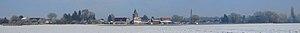
Ramegnies-Chin
Ramegnies-Chin est une section de la ville belge de Tournai, située en Région wallonne dans la province de Hainaut. C'était une commune à part entière avant la fusion des communes de 1977.